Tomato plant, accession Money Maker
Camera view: horizontal (90 deg, fisheye); turntable rotation: 210 degrees
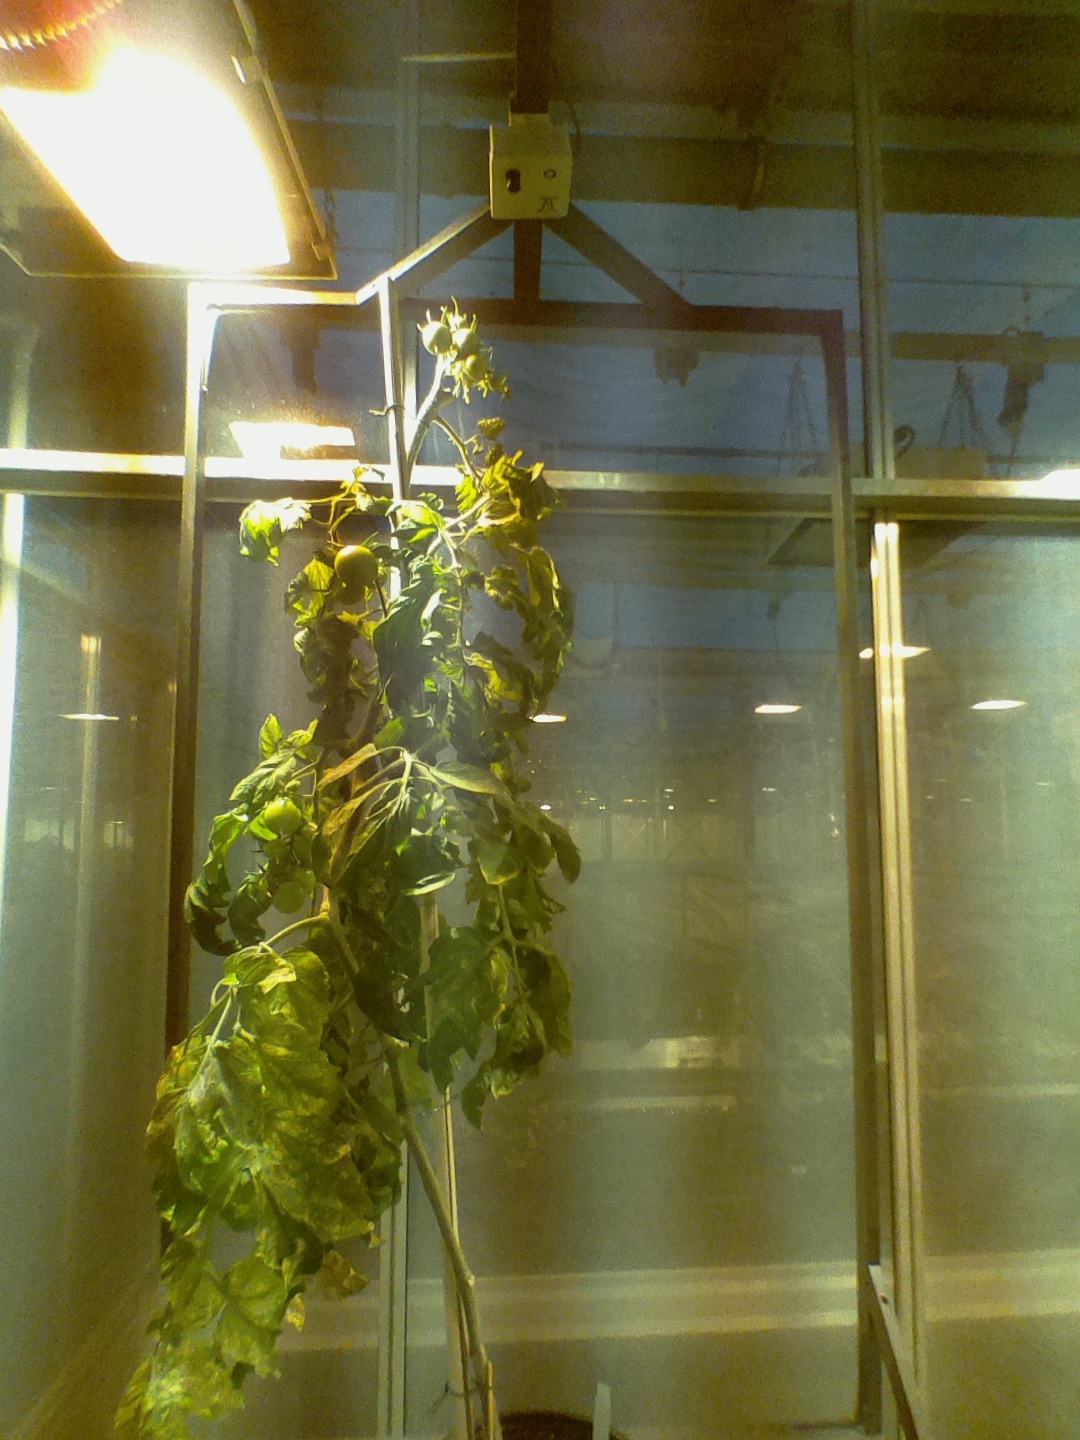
BBCH growth stage 74: 40%-50% of final fruit size